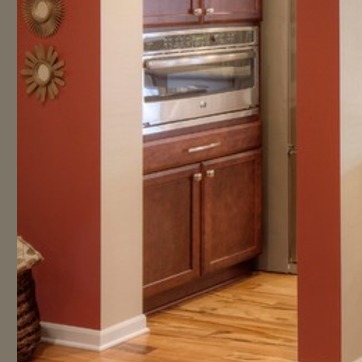
Material: wood